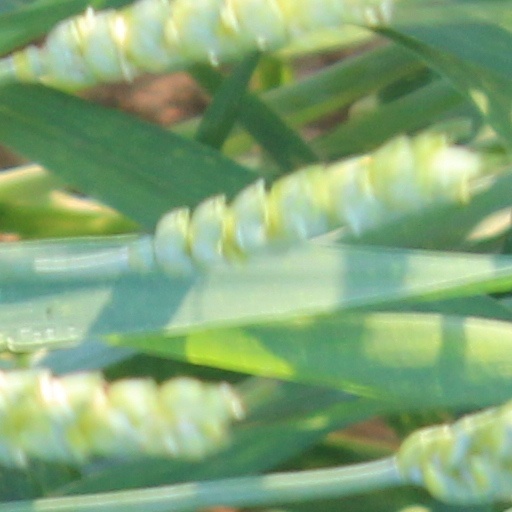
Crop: wheat